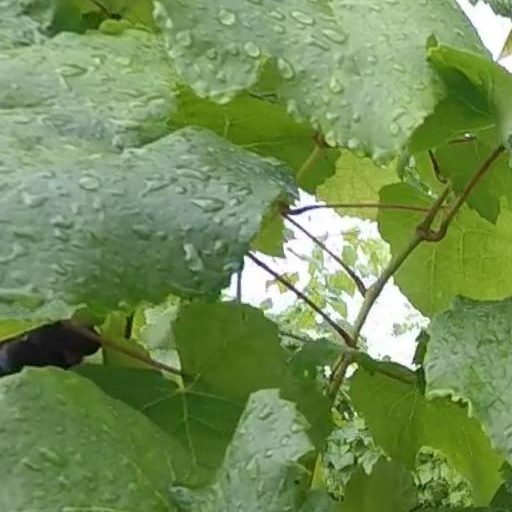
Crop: grape